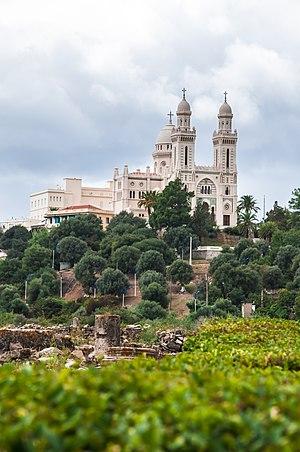
vue de la basilique saint augustin depuis les ruines romaine wilaya de annaba algerie
La basilique Saint-Augustin est une basilique catholique située dans la ville d'Annaba, en Algérie, et dédiée à saint Augustin évêque de la ville de 396 jusqu'à sa mort en 430.